Mizrahi Jewish cuisine

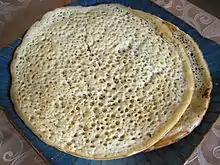
"Lahoh", a spongy, pancake-like bread that originated from Somalia and the Horn of Africa

Flatbreads of many varieties are central to middle eastern cooking. Various flatbreads such as pitas, "laffa", "malawah", and "lavash" are used instead of challah, which was only used by Ashkenazim of Europe, and in the Turban-shaped variety by Moroccan Jews. "Lahoh" is a flatbread of the Yemenite Jews with a spongy texture.